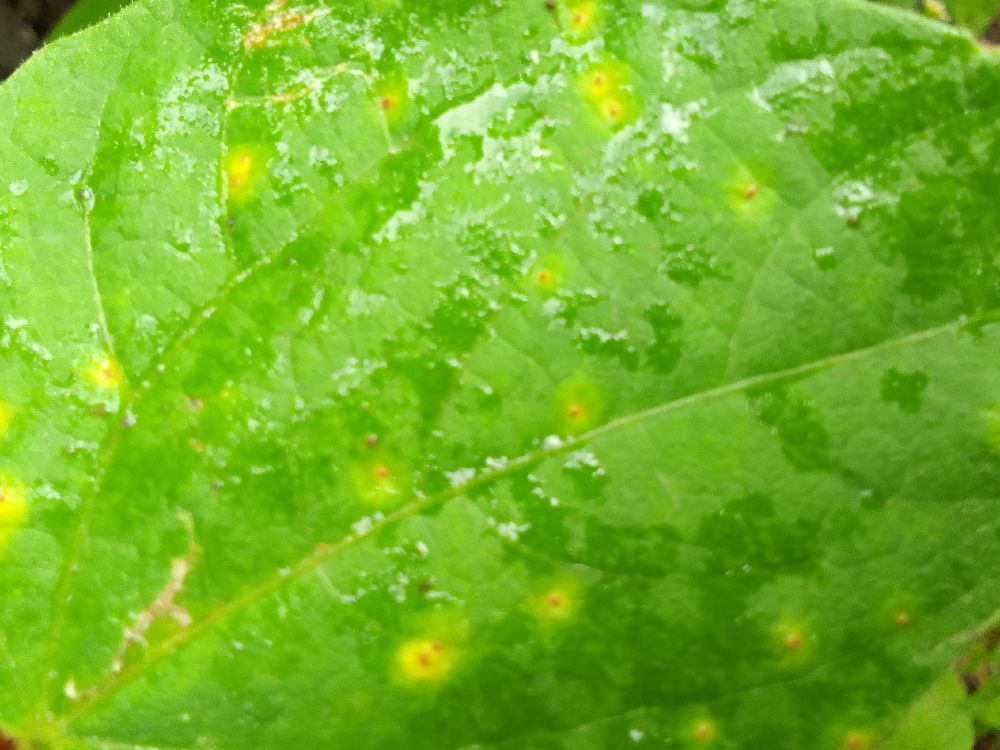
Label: rust